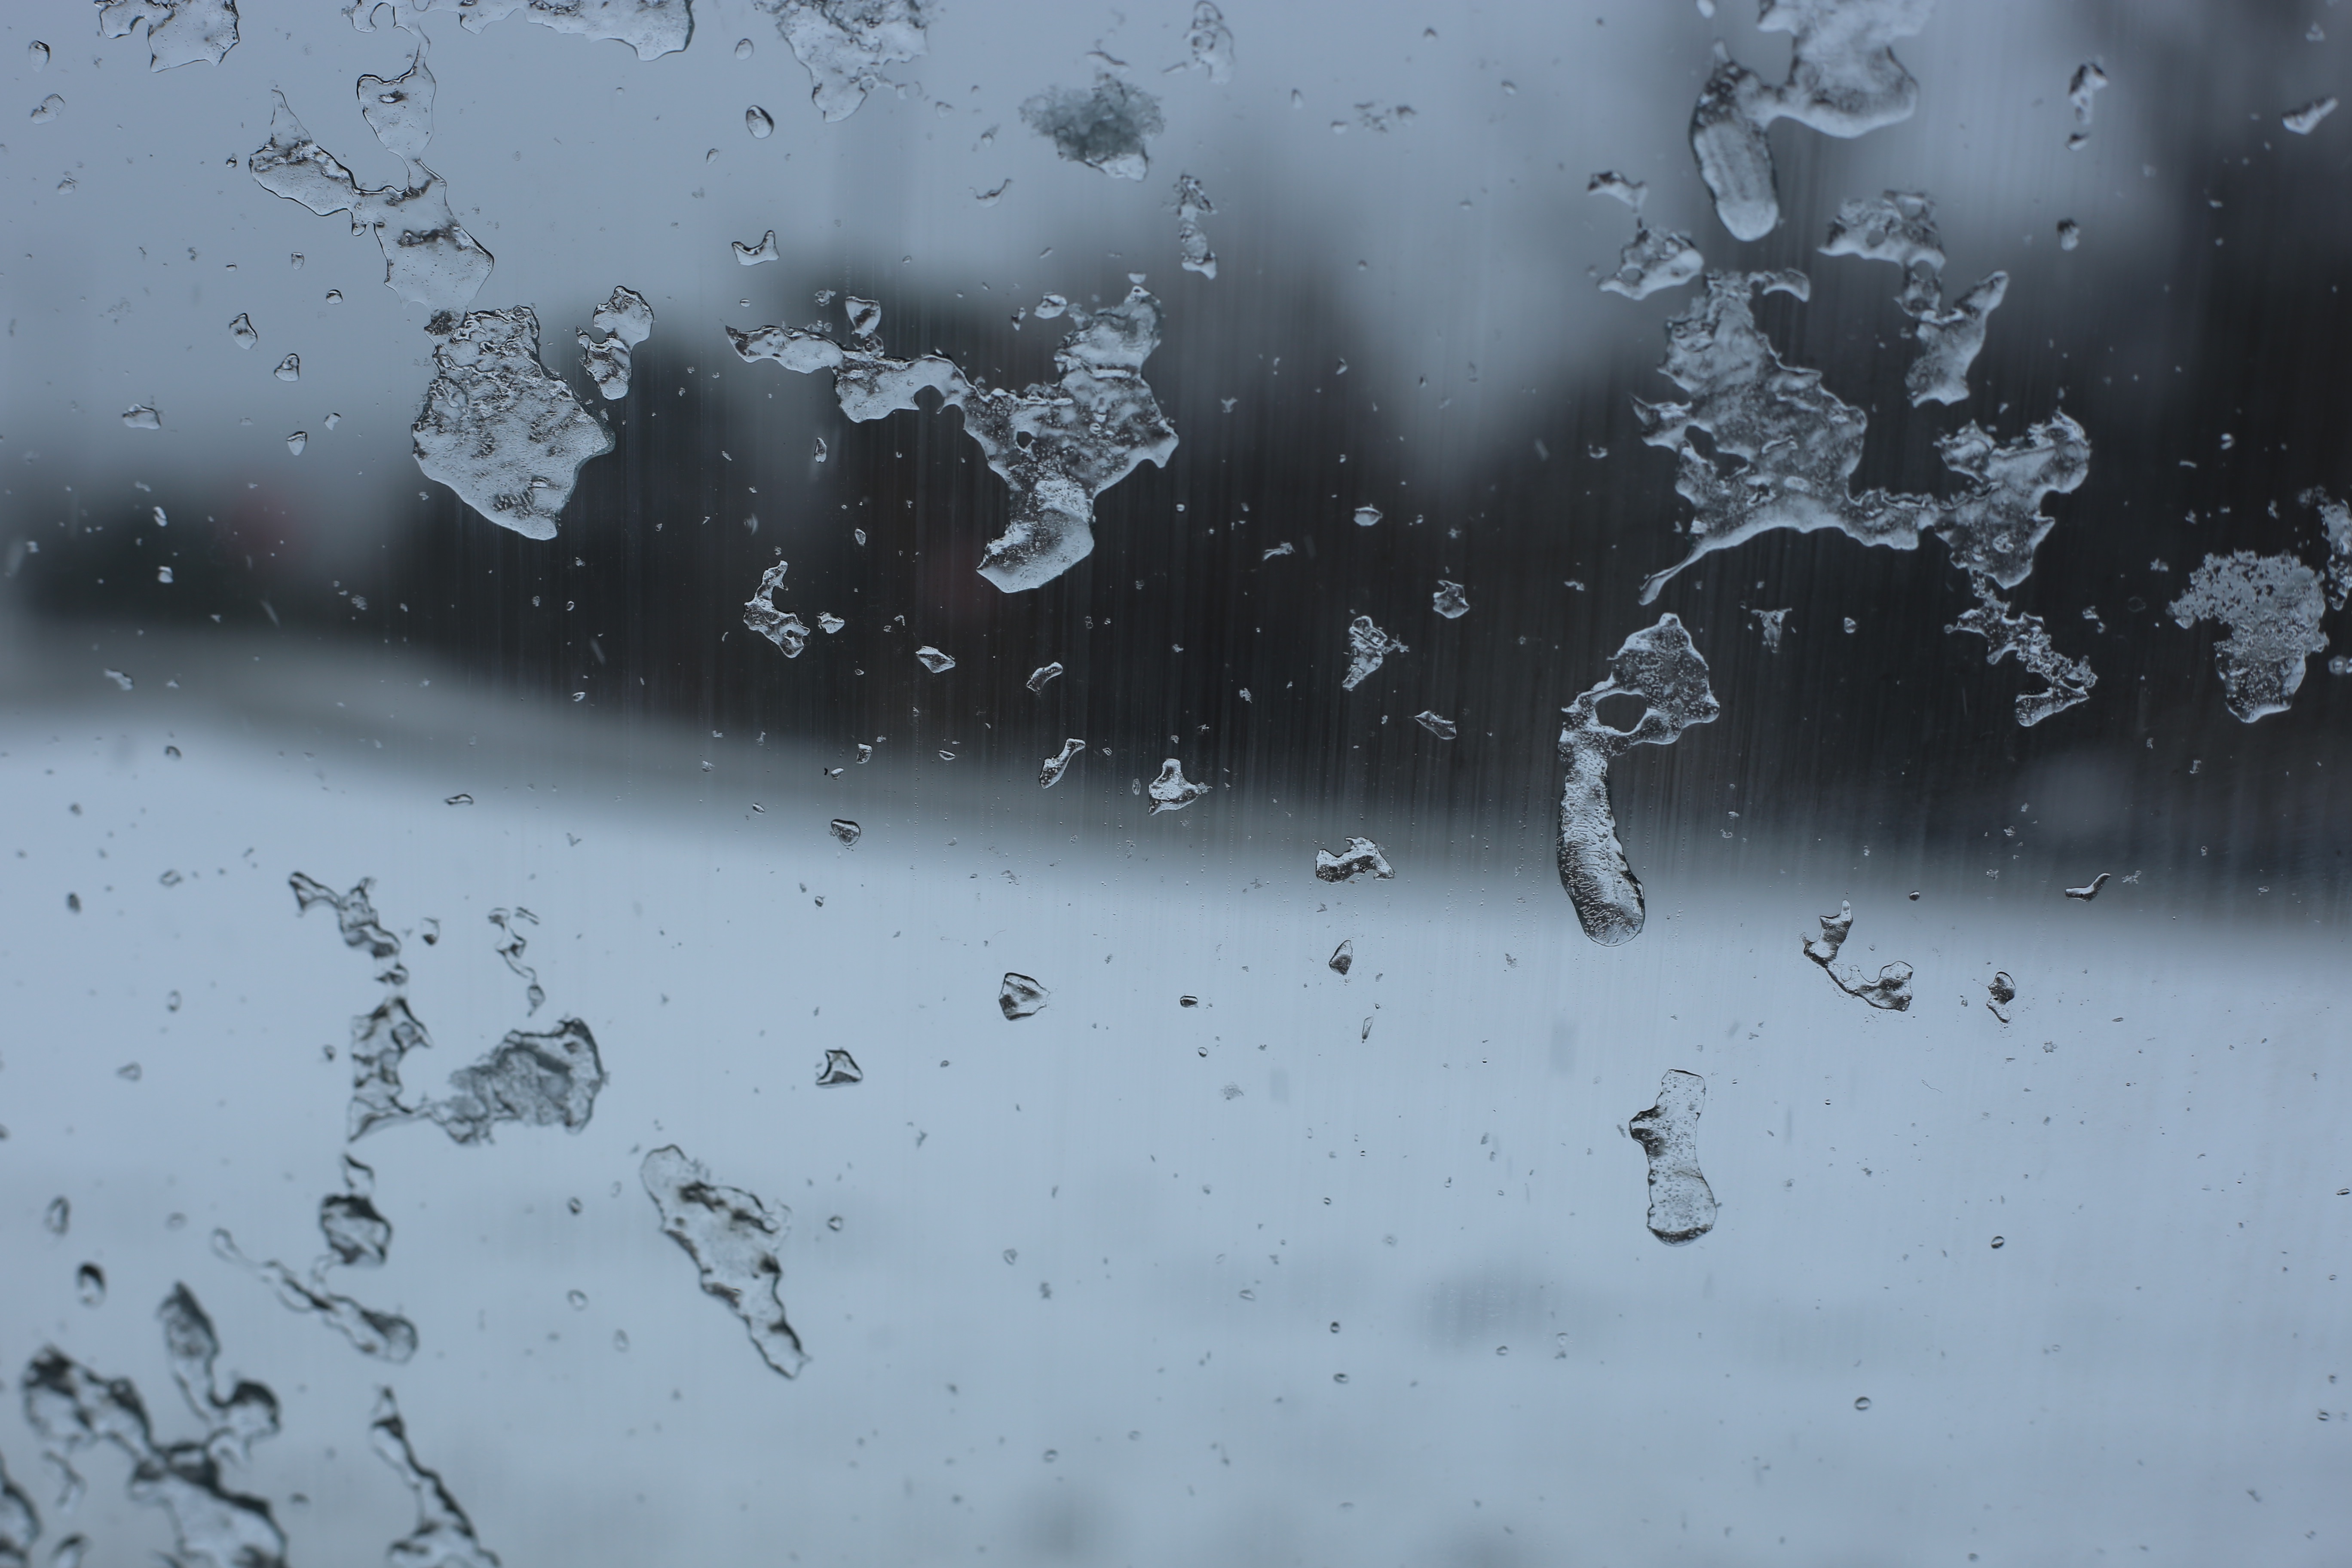
water, snow, winter, rain, frost, ice, weather, monochrome, season, freezing